Bắc 54

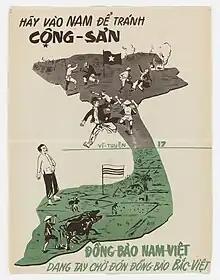
Propaganda poster exhorting Northern Vietnamese to move South during Operation Passage to Freedom

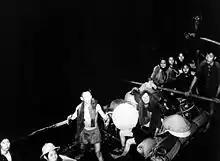
Catholics rowing to French landing craft

Bắc 54, or Bắc Kỳ 54 (both meaning ""Northern [Vietnamese of] 1954""), refers to Northern Vietnamese people living in (or from) southern Vietnam, who migrated there from North Vietnam in 1954 and early 1955, mostly through Operation Passage to Freedom.